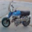
Label: motorcycle